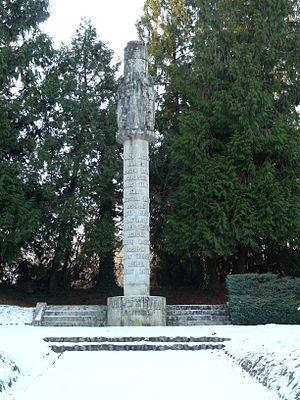
Stèle commémorative du 26 mars 1944, champ des martyrs, Brantôme, Dordogne, France
Brantôme est une ancienne commune du sud-ouest de la France, située dans le département de la Dordogne en région Nouvelle-Aquitaine, devenue le 1ᵉʳ janvier 2016 une commune déléguée au sein de la commune nouvelle de Brantôme en Périgord.
Les troupes allemandes et leurs auxiliaires commirent plusieurs massacres et de nombreuses exécutions en France, à partir de l'invasion de mai 1940 jusqu’à la Libération en septembre 1944. De nombreuses catégories de populations en furent victimes : hommes, femmes et enfants, civils, tirailleurs sénégalais en 1940, résistants blessés ou prisonniers, otages et Juifs.